Hofvijver

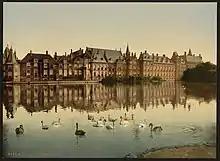
View of the Binnenhof across the hofvijver from the Lange Vijverberg in 1900

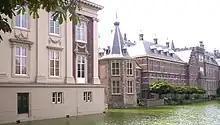
View from the Korte Vijverberg of the west side of the Mauritshuis museum, the little tower or "Torentje", and the north part of the Binnenhof along the east side of the Hofvijver

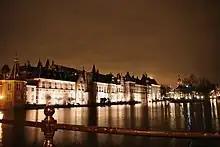
Similar view from the Korte Vijverberg by night

The term "pond" is actually a misnomer, as the Hofvijver has its origin in a natural dune lake fed by the Haagse Beek (Hague Creek, originally Dunecreek) and the, nowadays muted, Bosbeek (Forestcreek) from the Haagse Bos (Hague Forest). The Haagse Beek still feeds the Hofvijver and so the pond is directly connected to the dunes in Kijkduin.